Rally-X

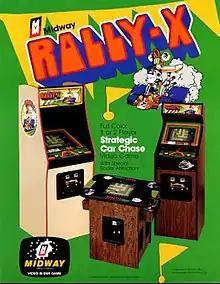
Arcade flyer

is a maze chase arcade video game developed in Japan and Germany by Namco and released in 1980. In North America, it was distributed by Midway Manufacturing and in Europe by Karateco. Players drive a blue Formula One race car through a multidirectional scrolling maze to collect yellow flags. Boulders block some paths and must be avoided. Red enemy cars pursue the player in an attempt to collide with them. Red cars can be temporarily stunned by laying down smoke screens at the cost of fuel. "Rally-X" is one of the first games with bonus stages and continuously-playing background music.